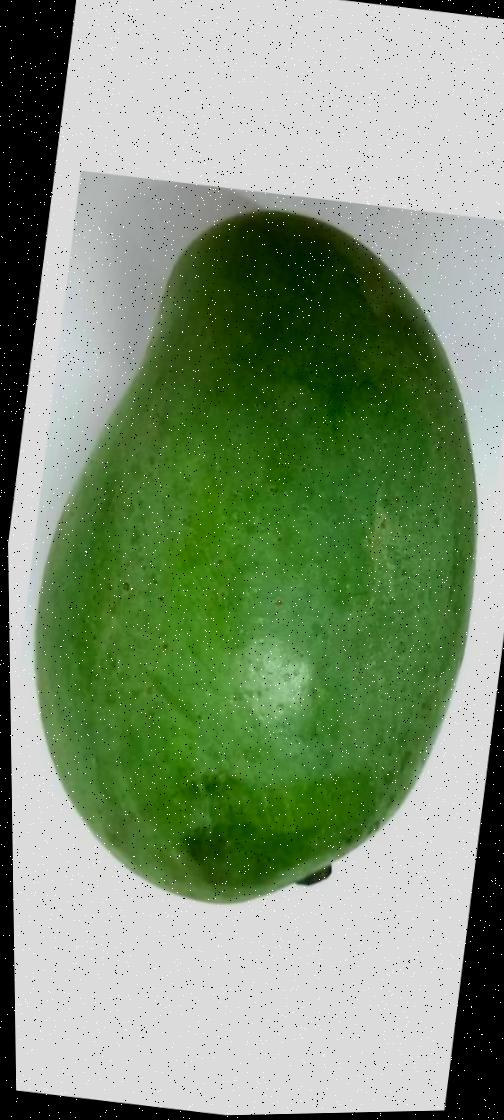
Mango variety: Amrapali